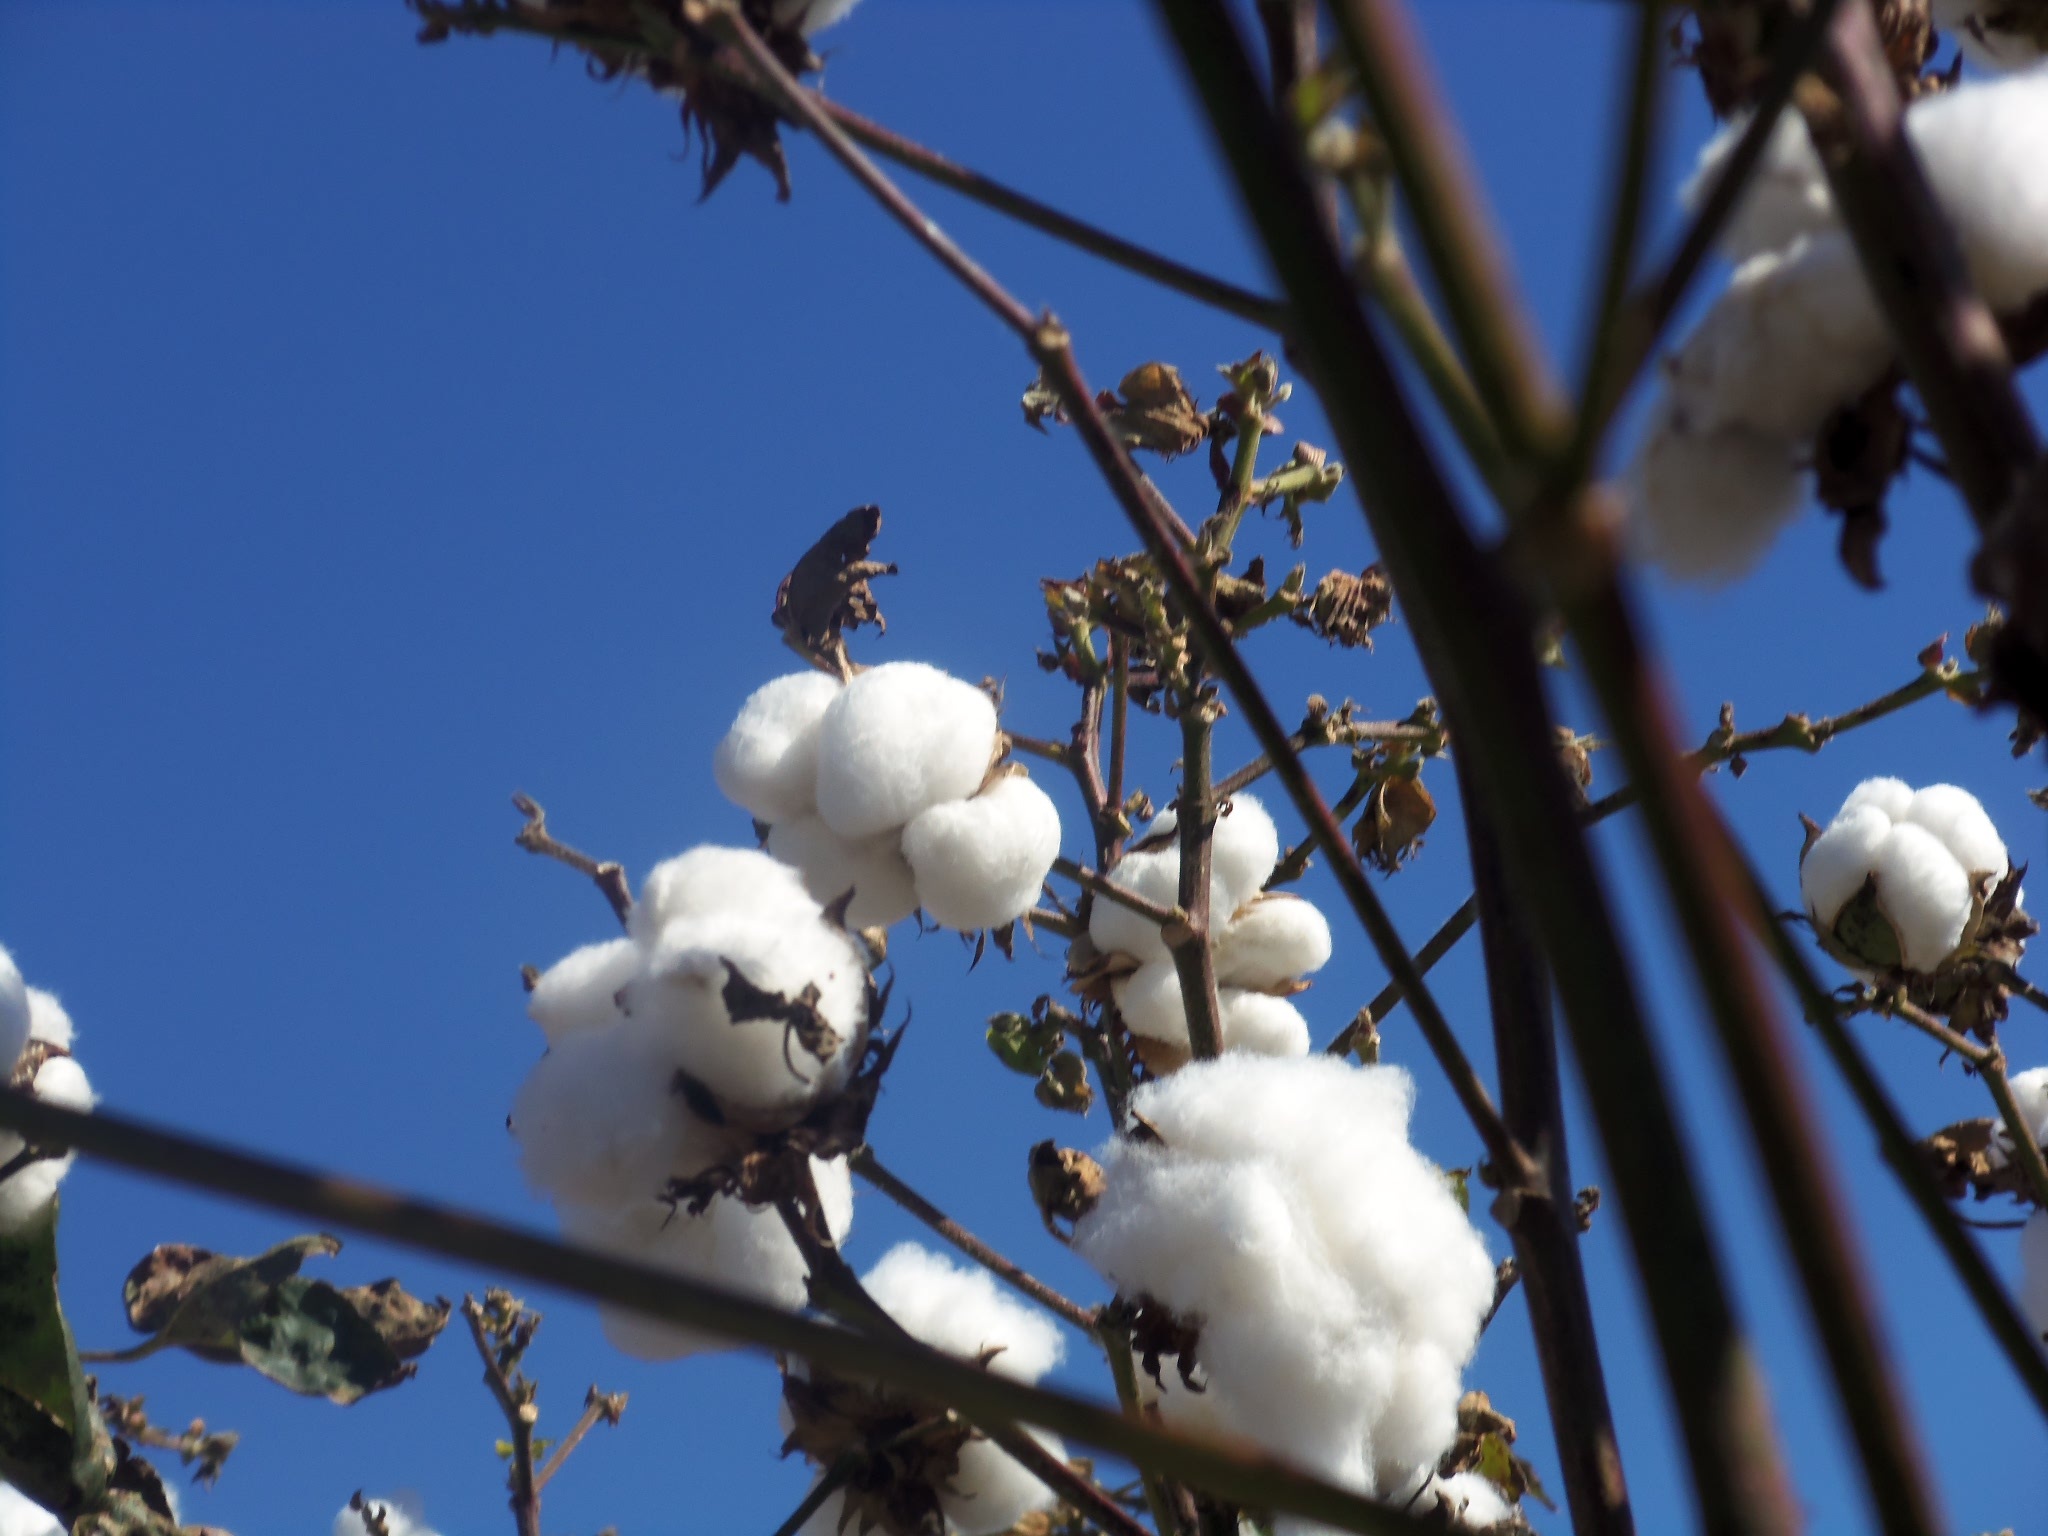
tree, nature, branch, blossom, snow, winter, bird, plant, sky, white, sunlight, flower, spring, harvest, crop, blue, flora, season, cotton